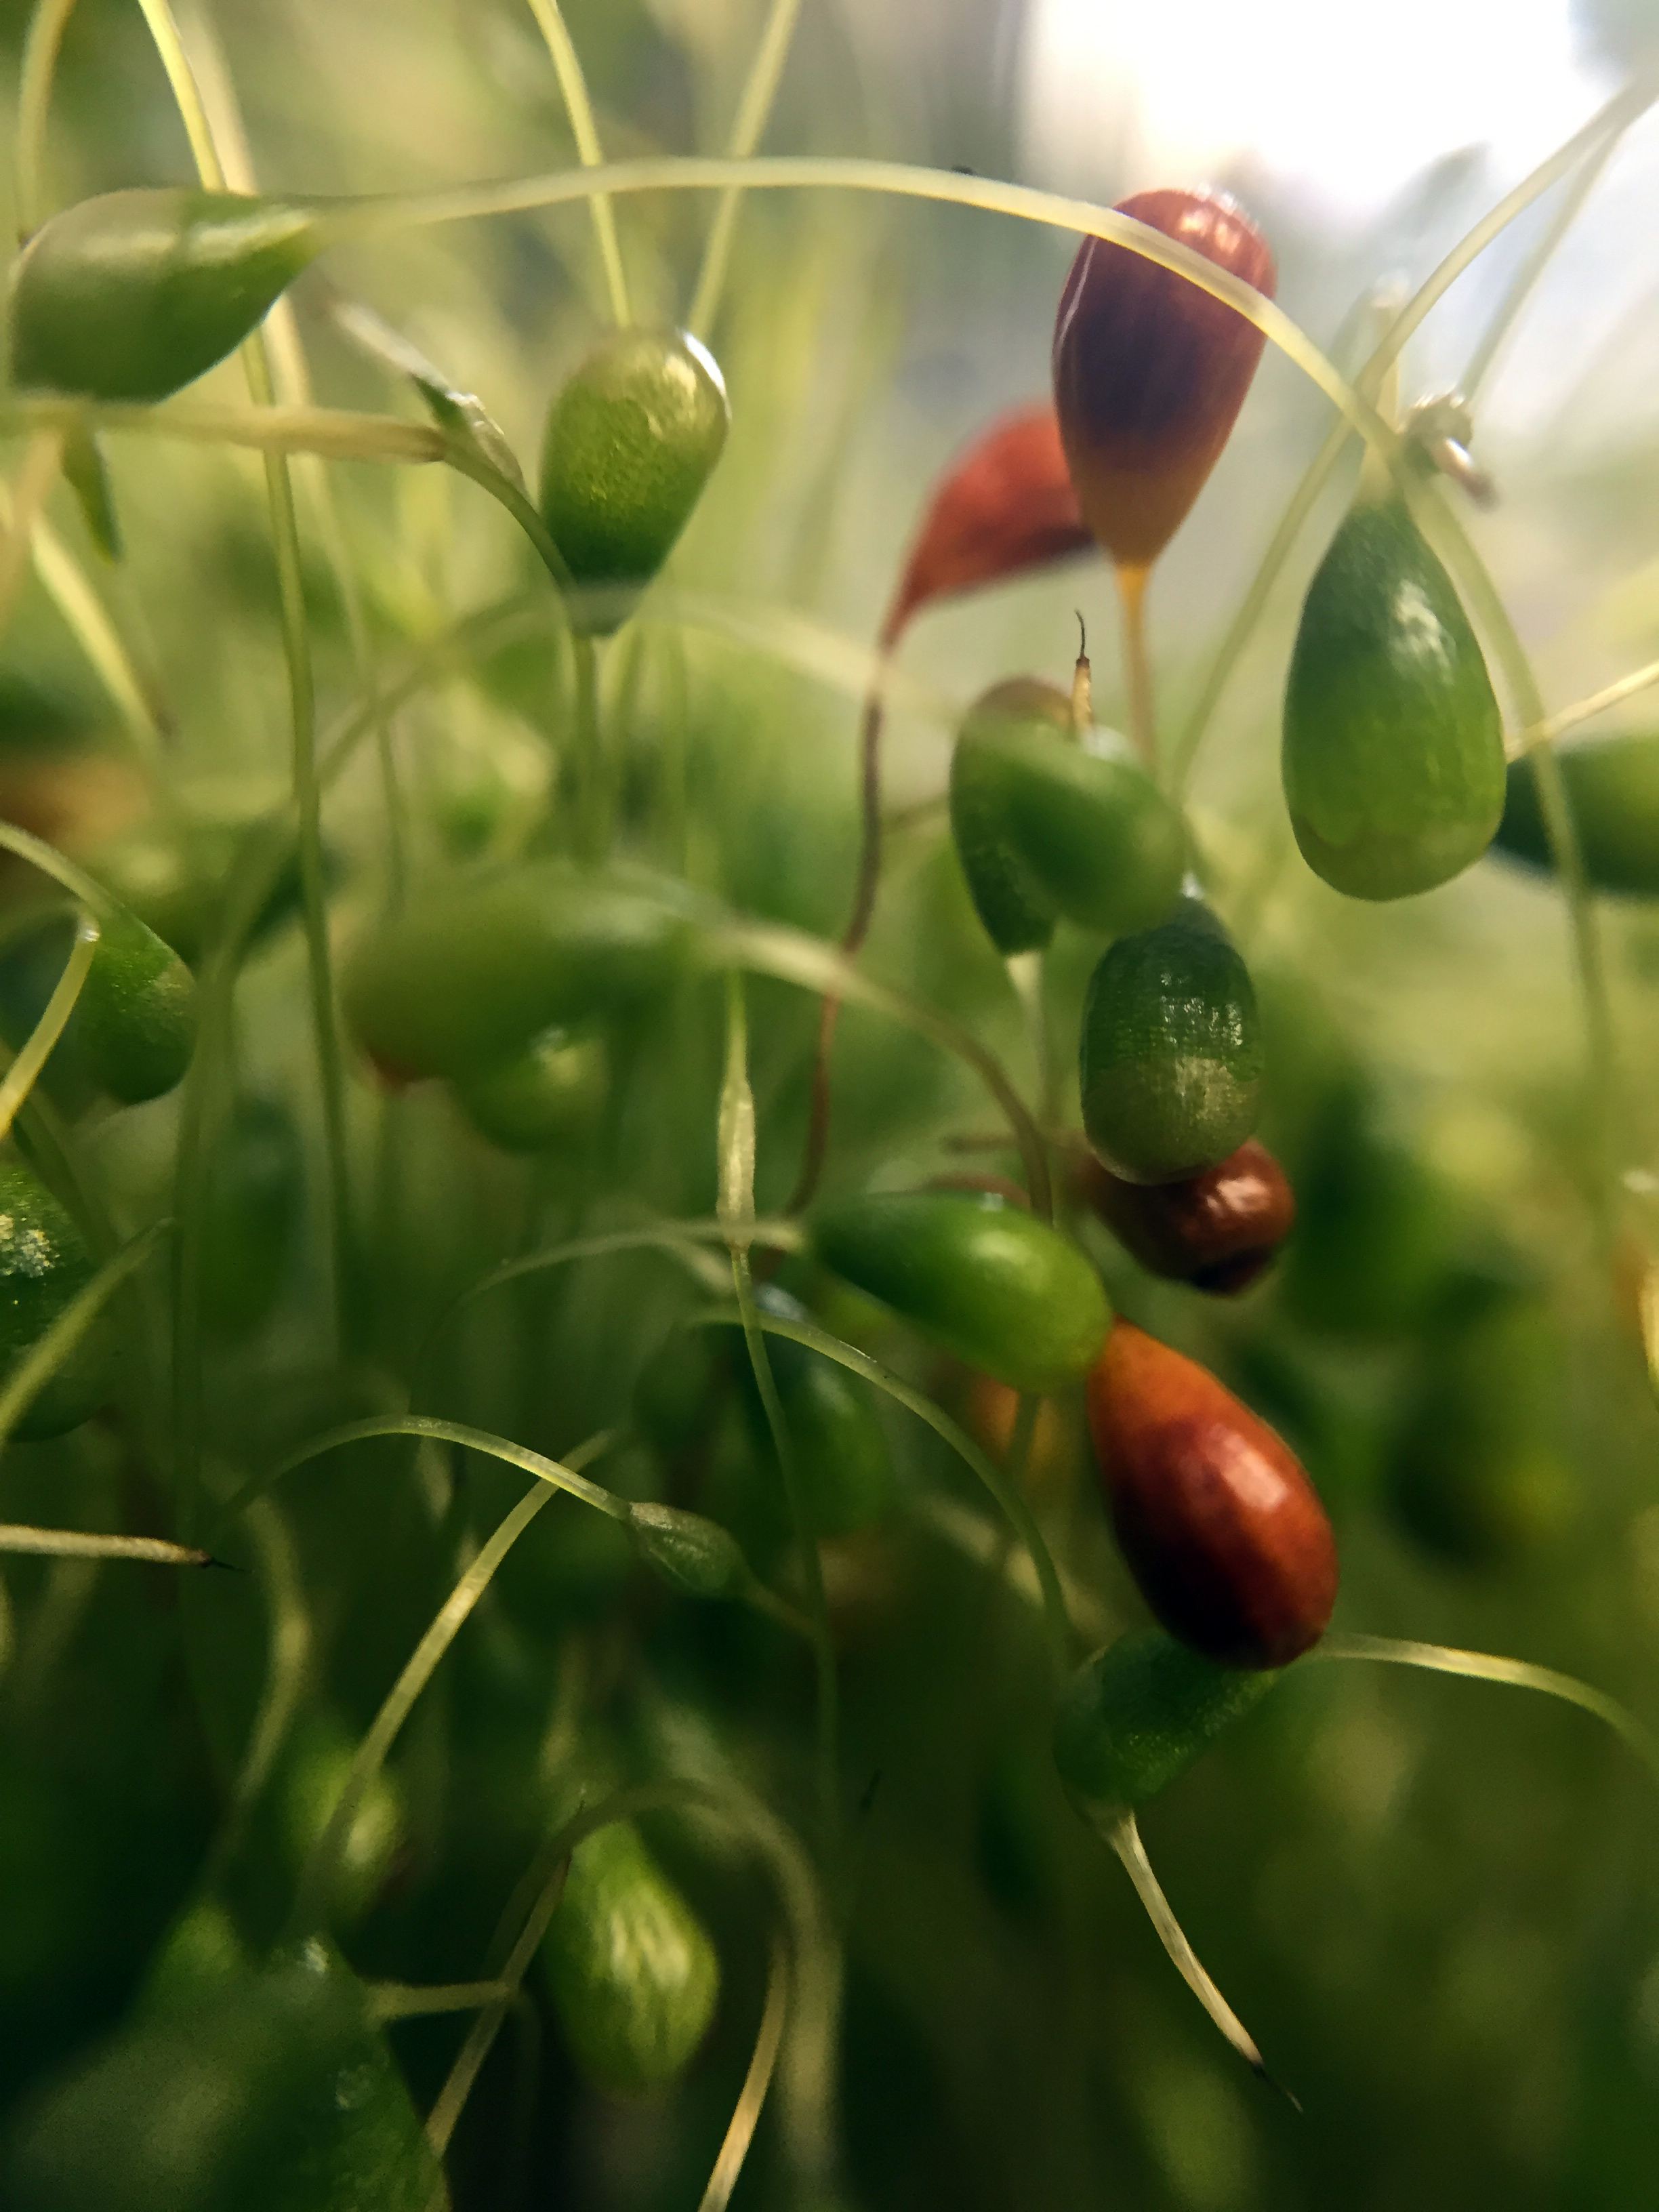
musgo, plant, botany, flower, organism, fruit, flowering plant, macro photography